Backyard cricket

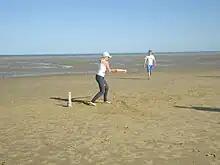
In this example the tide is out and so the field of play is greatly increased.

As a generally informal contest, the rules are flexible but usually agreed upon by the players prior to playing it. Below are listed some of the most common rules.